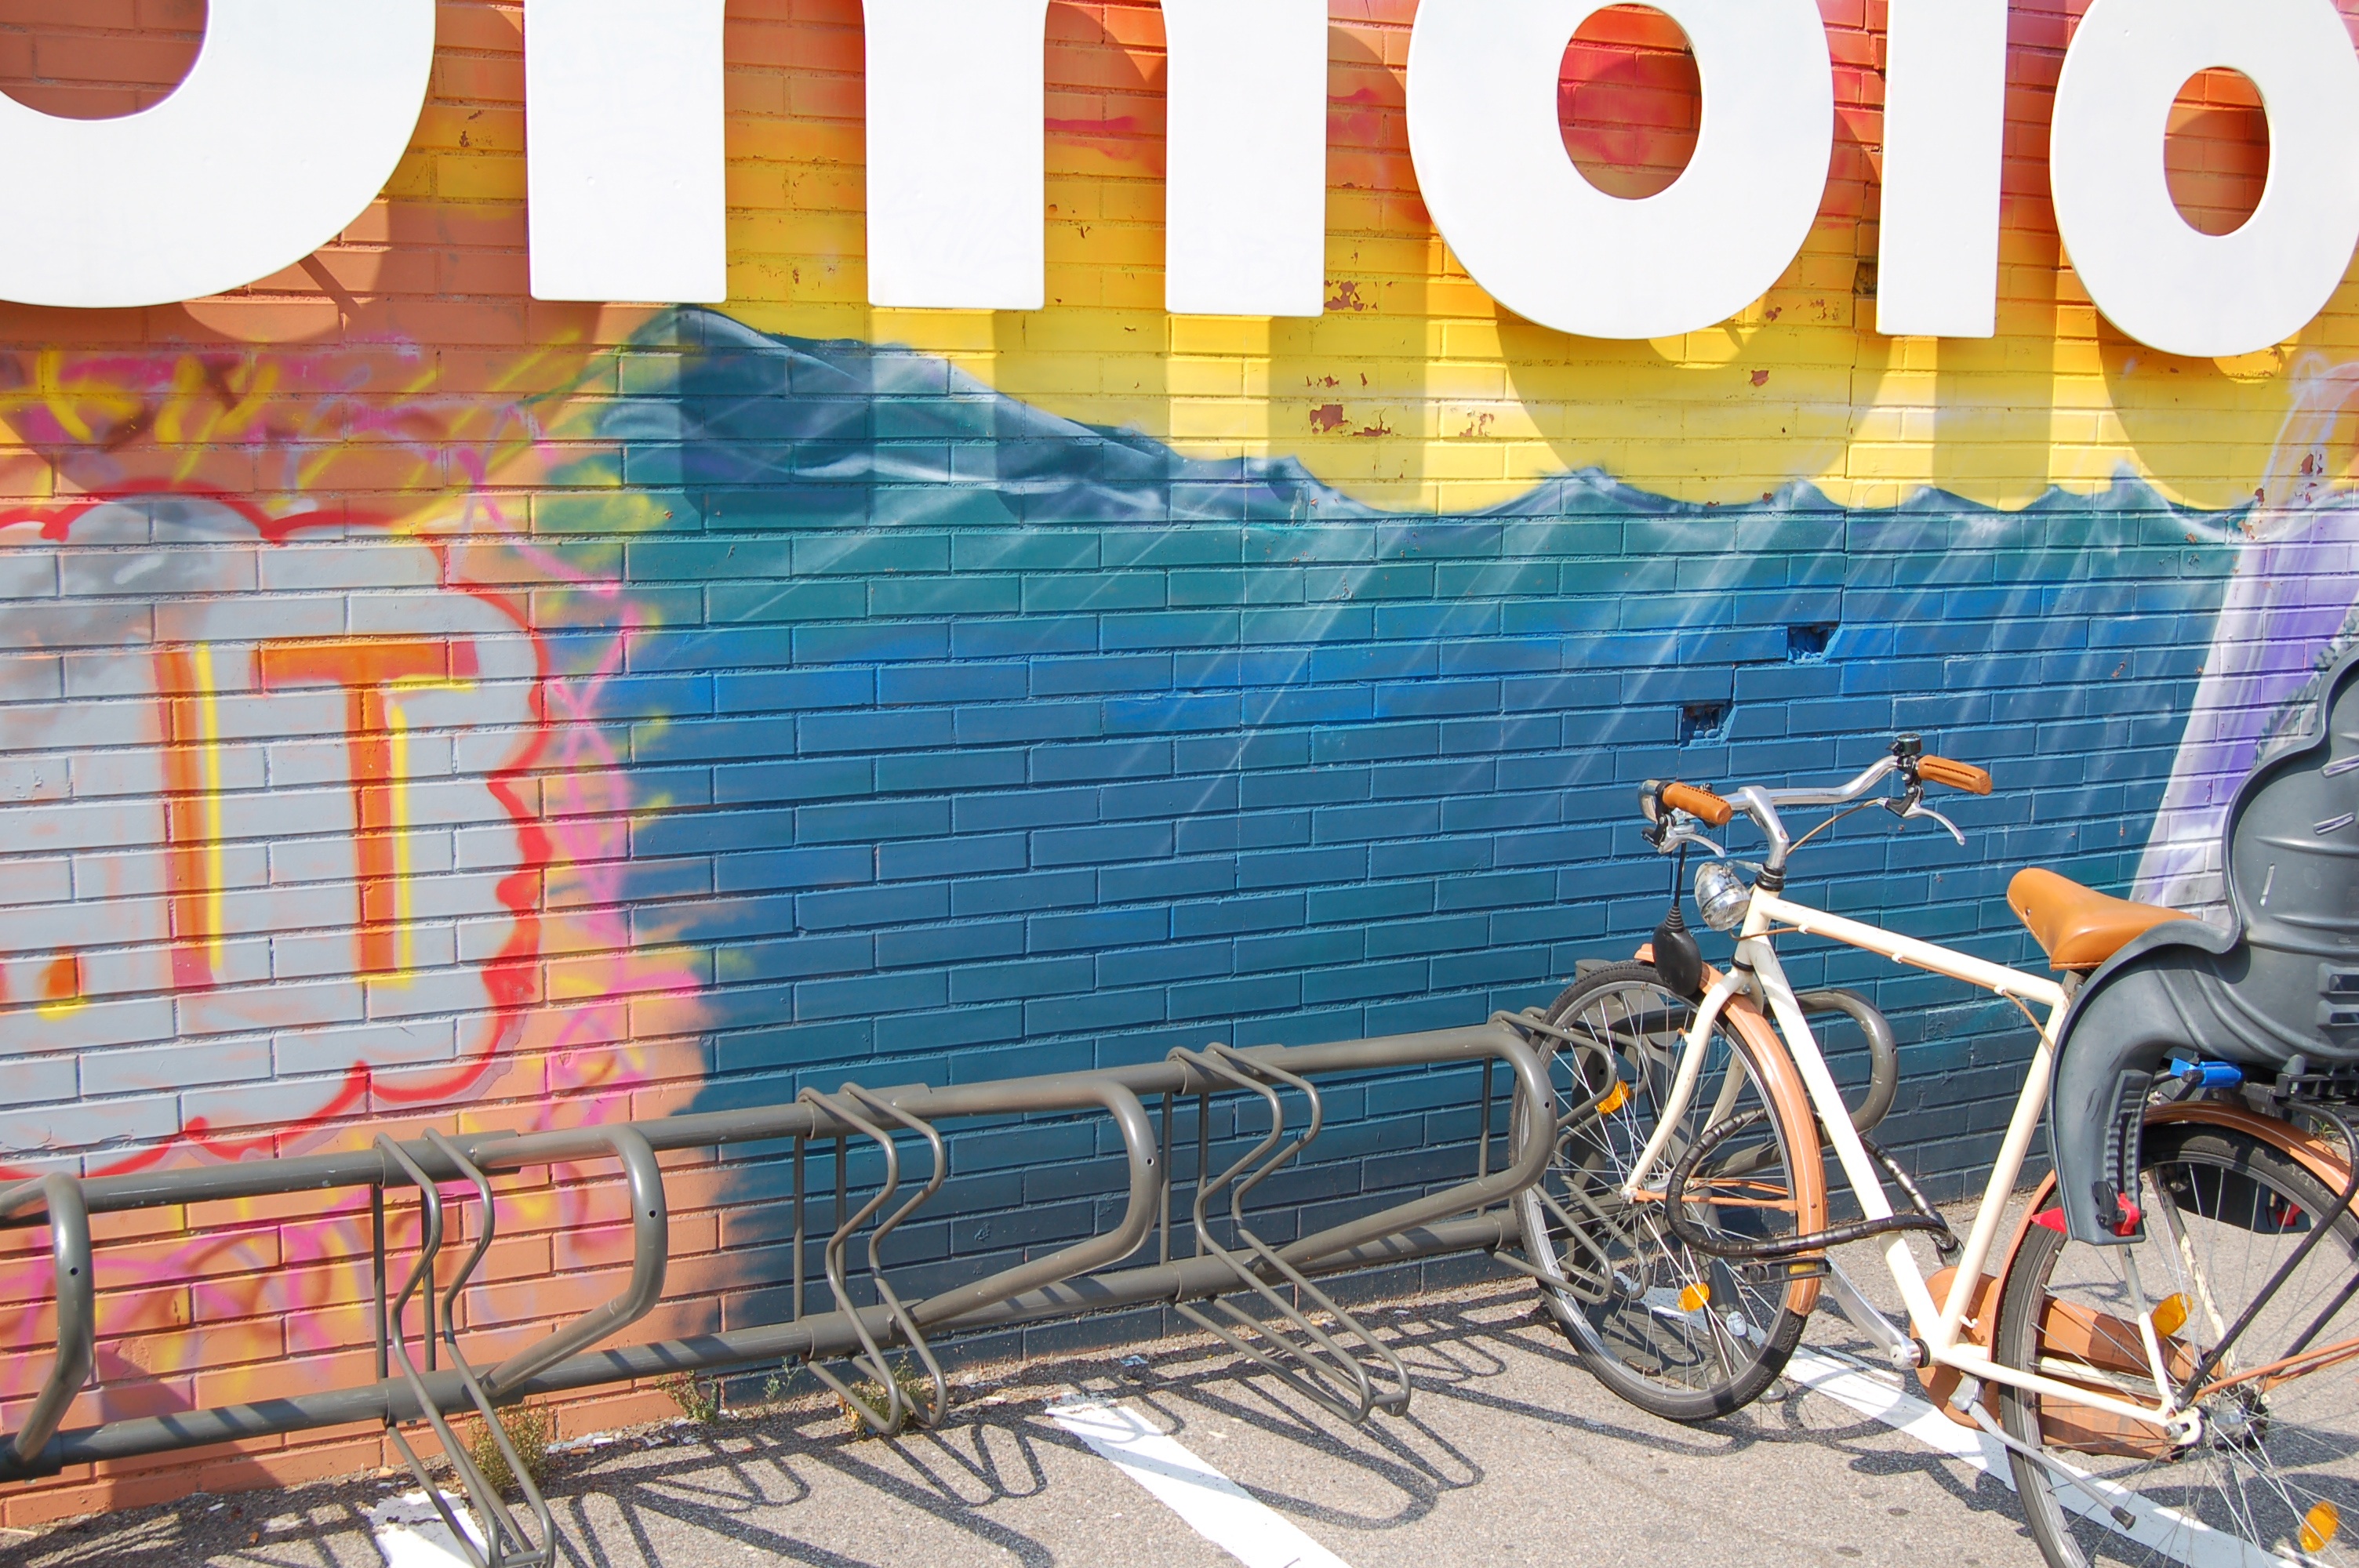
bicycle, vehicle, art